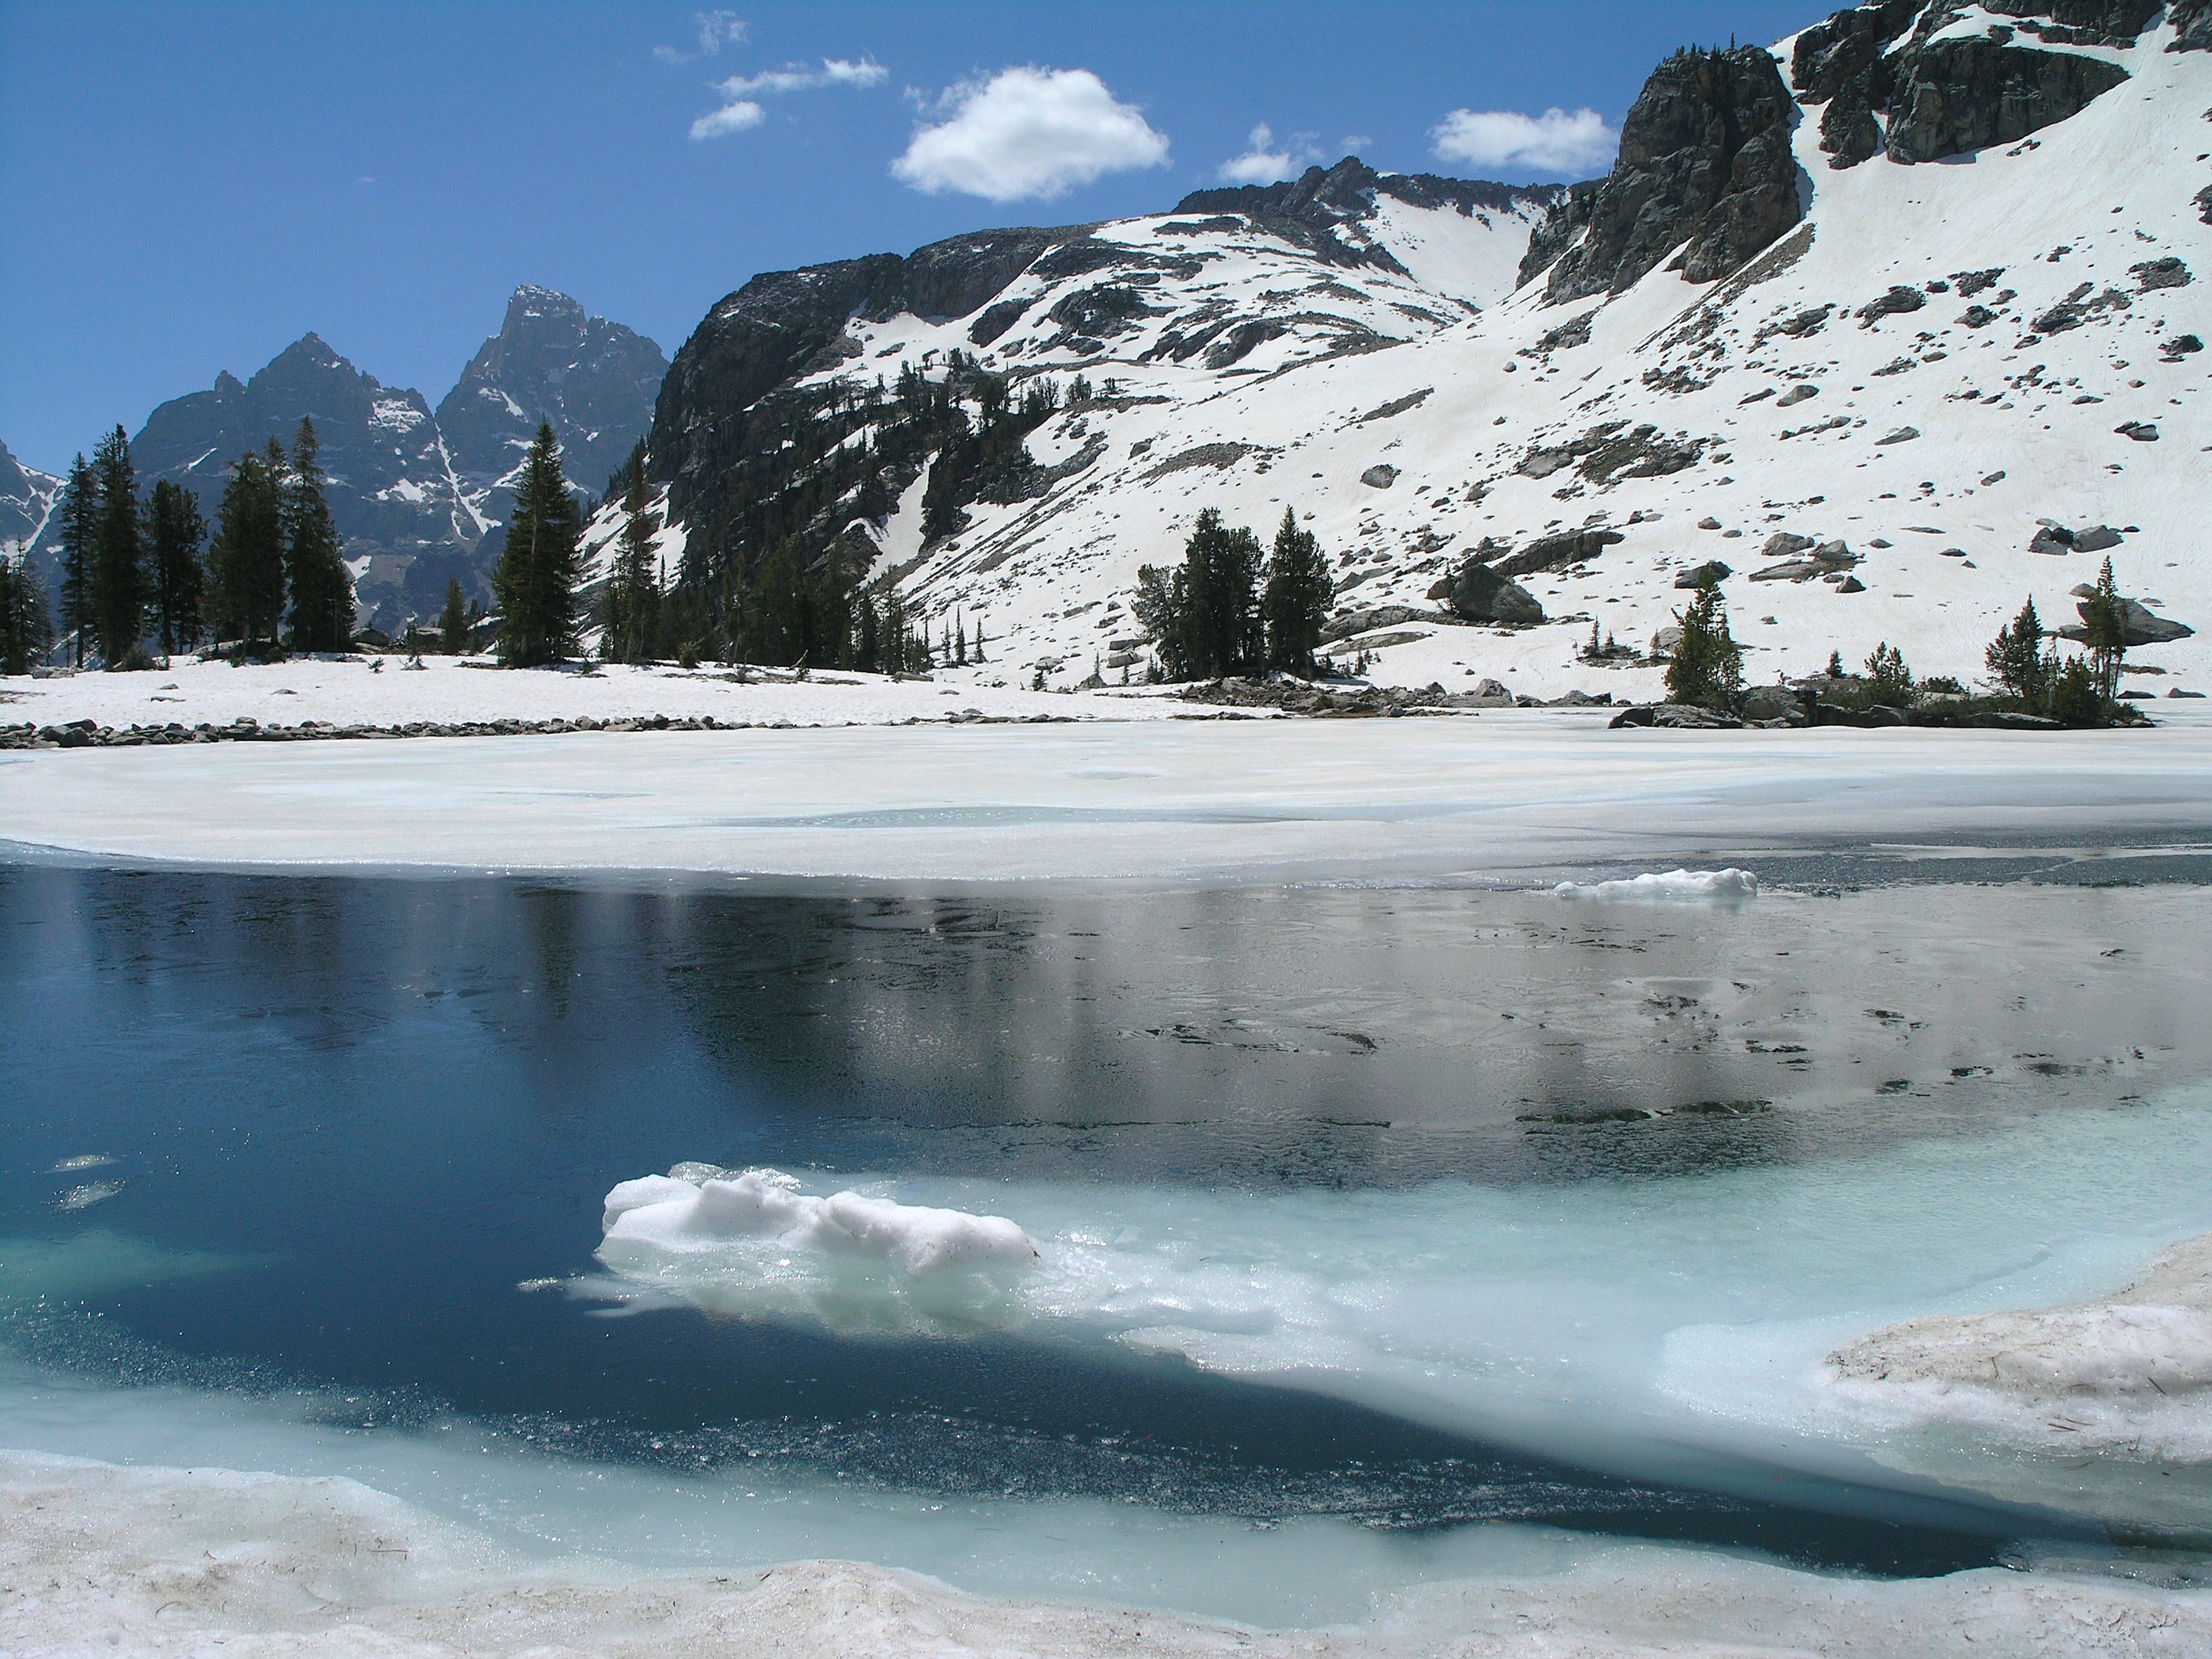
nature, forest, mountain, snow, winter, sky, wave, lake, mountain range, ice, scenic, weather, landmark, season, trees, woods, outside, clouds, mountains, reflections, grand teton national park, wyoming, arctic ocean, lake solitude